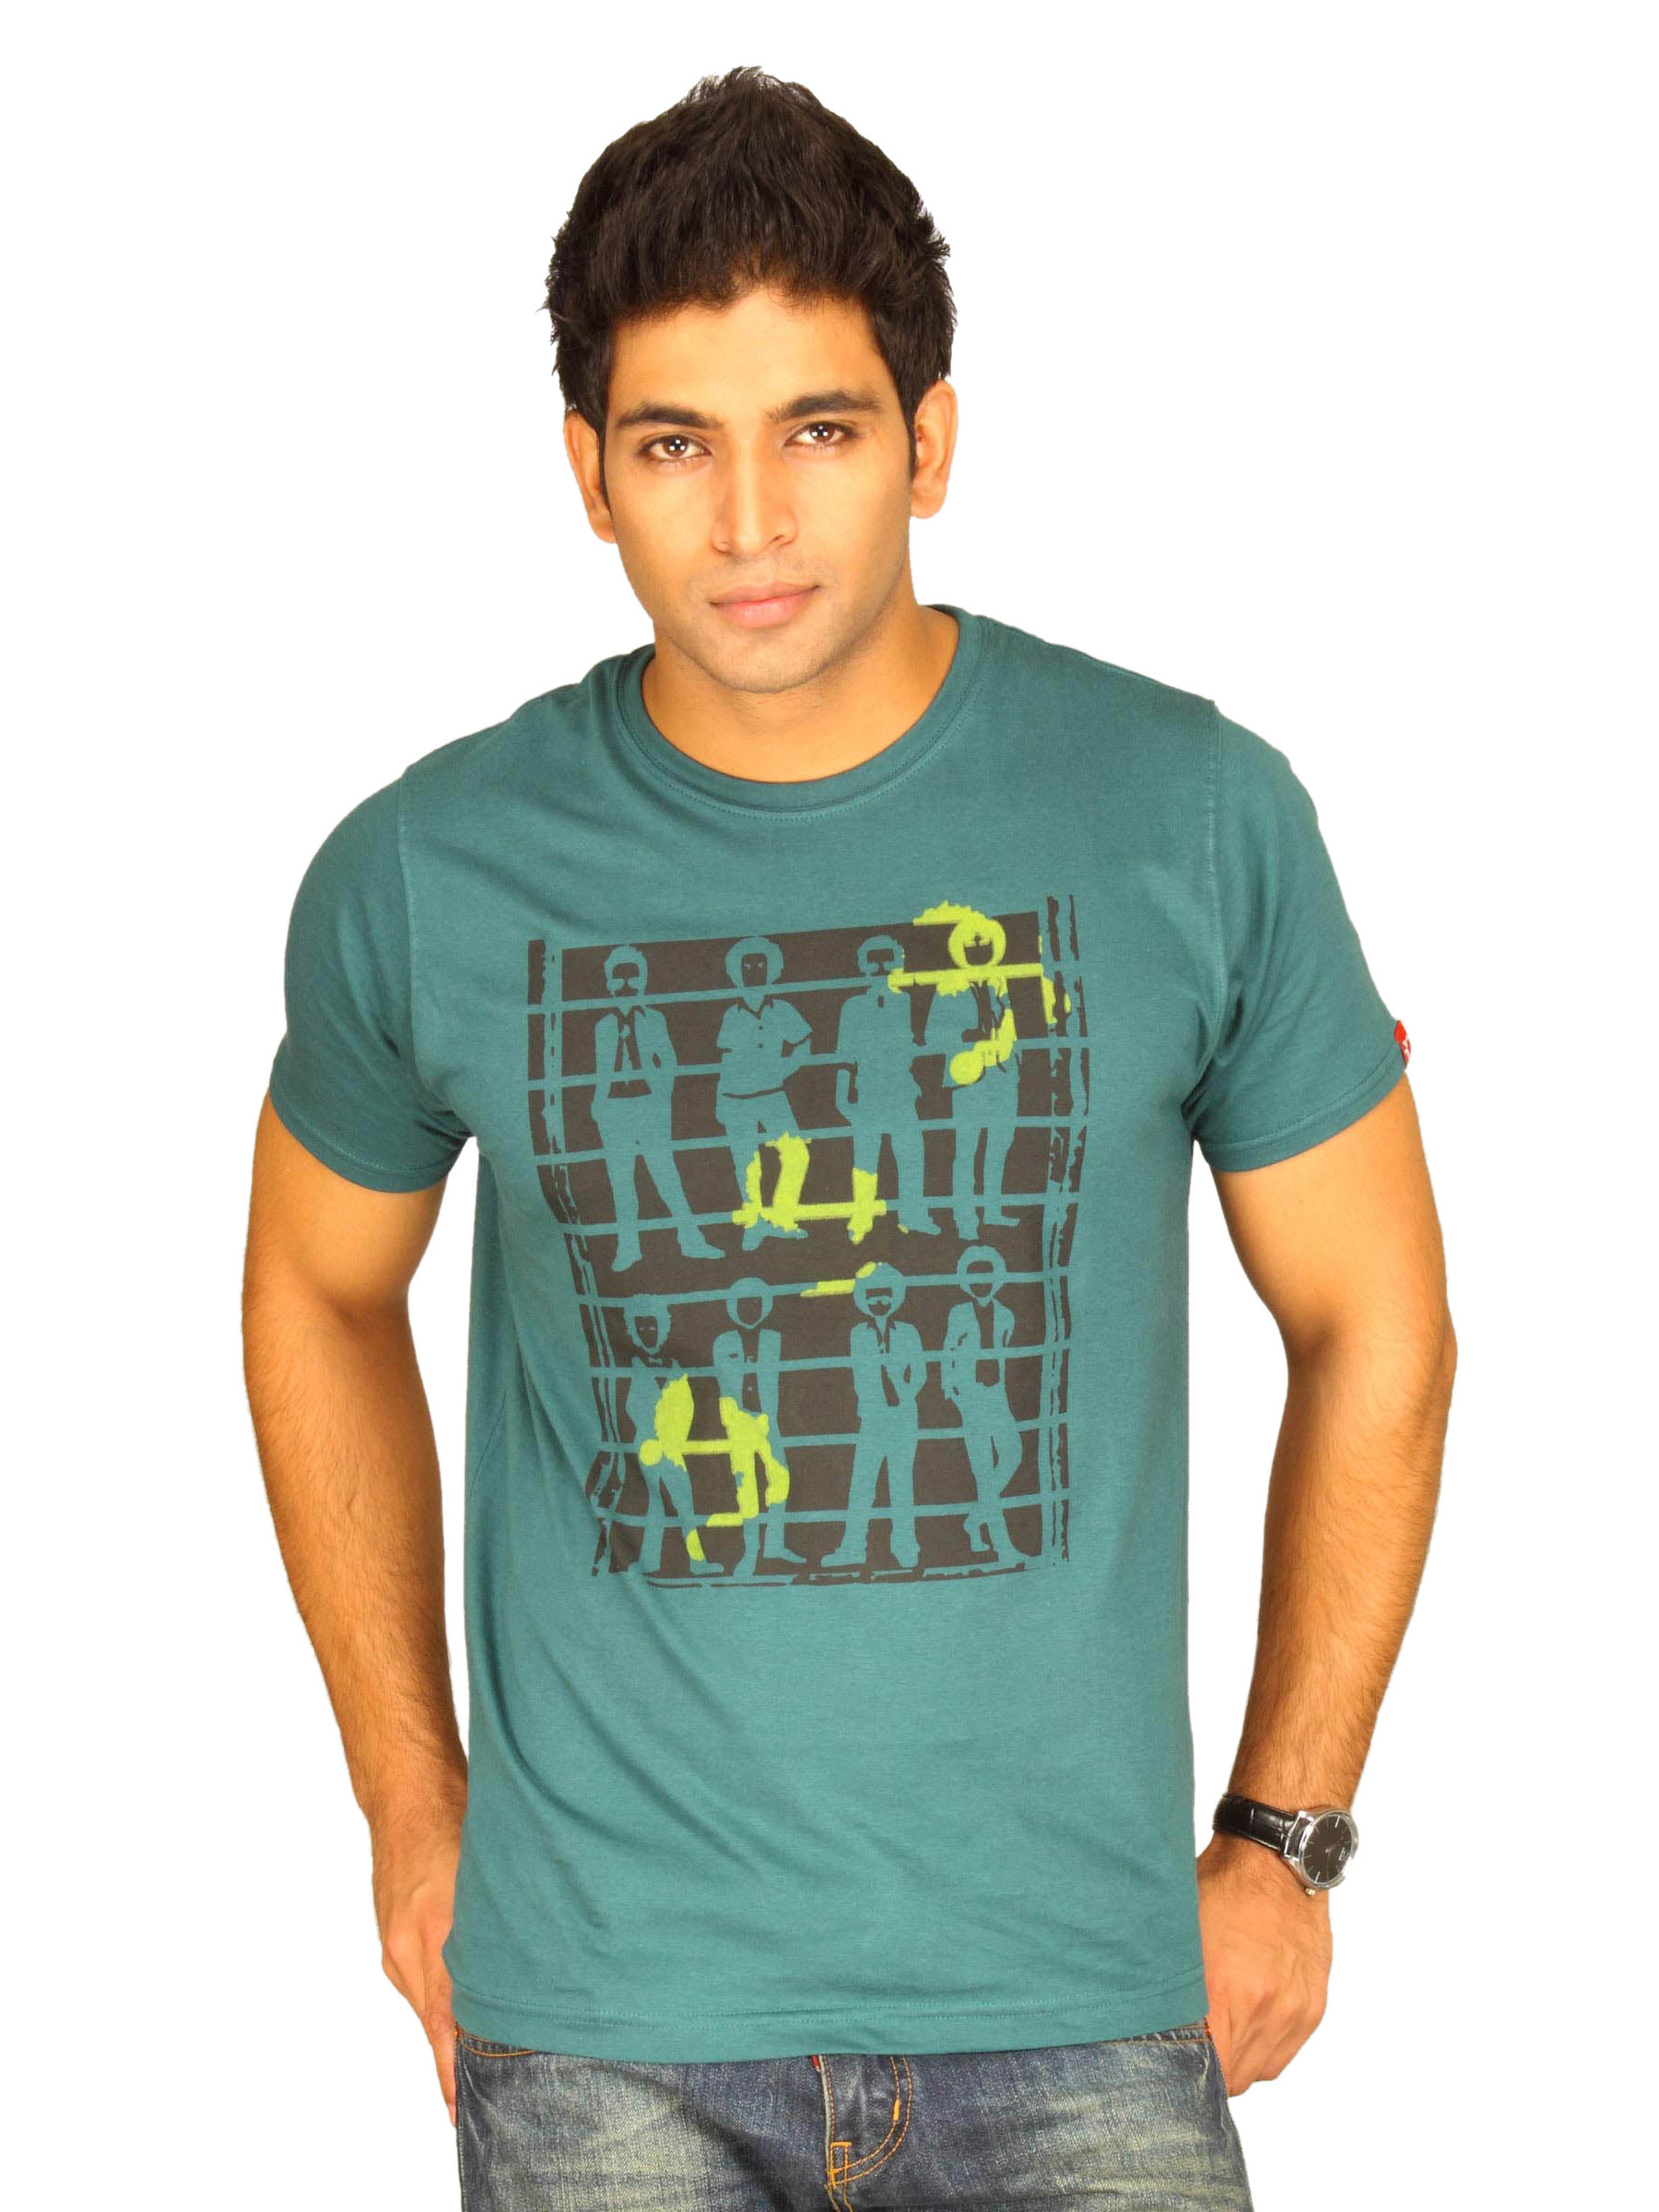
Probase Men's Musical figures Green T-shirt
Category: Apparel / Topwear / Tshirts
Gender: Men
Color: Green
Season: Summer 2011
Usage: Casual